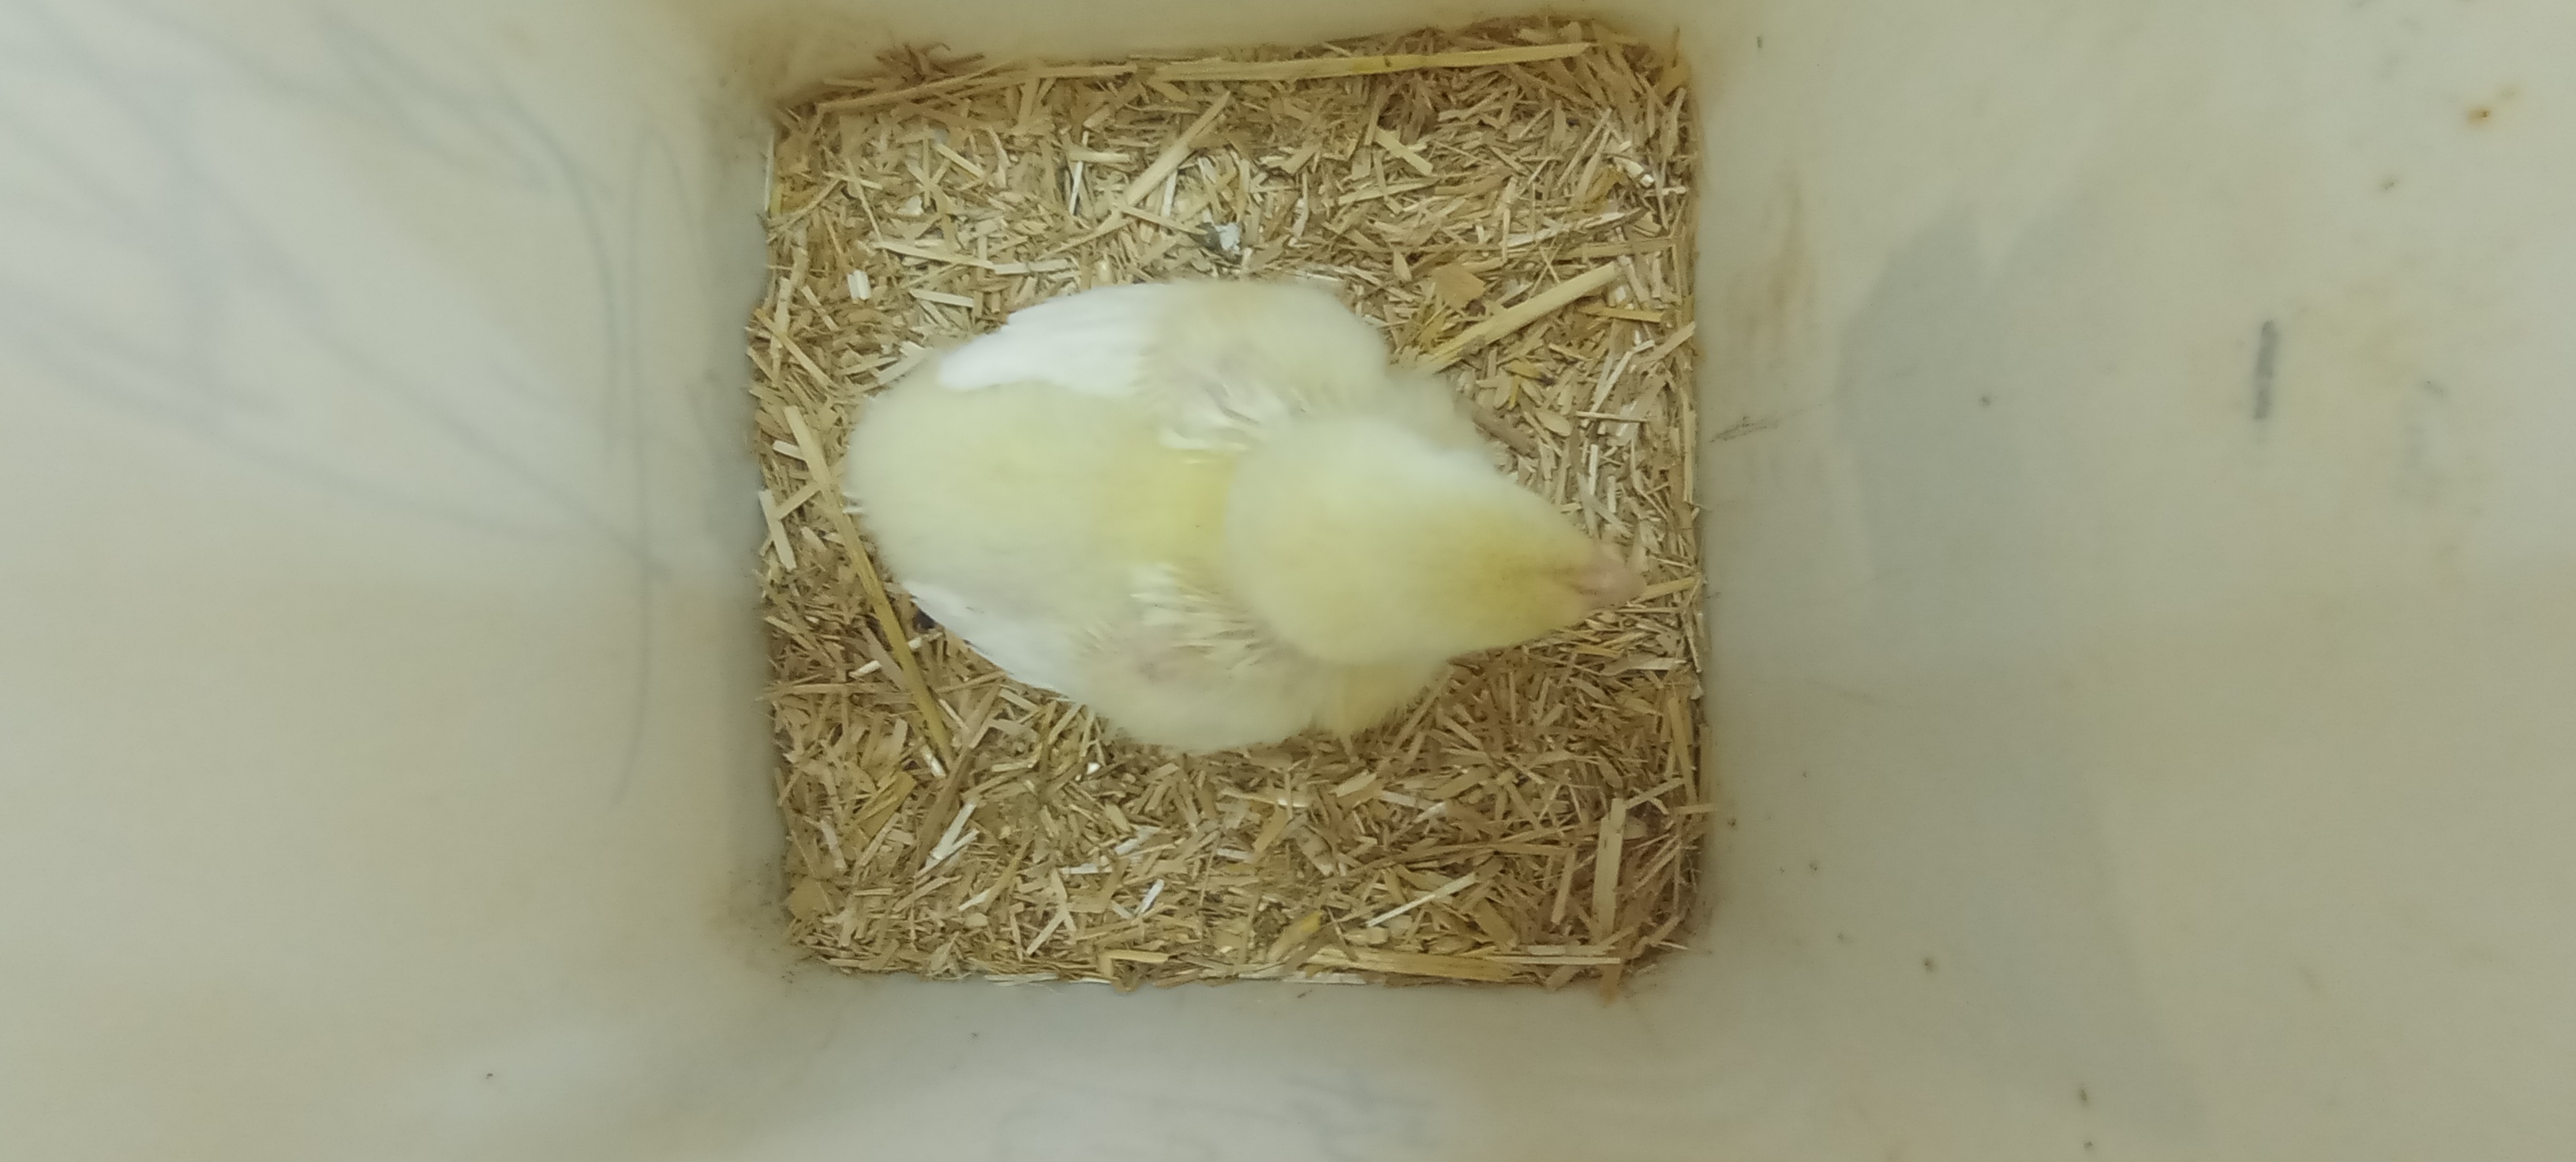
Weight: 233 g